Jean Taffin

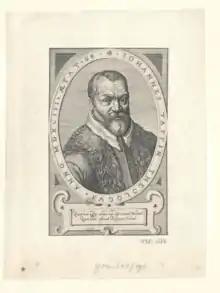

He was born in Tournai in 1528 to a noble family and travelled to Italy where he studied in Padua before returning north. From 1554 to 1557 he was librarian to Antoine Perrenot de Granvelle in Atrecht (Arras). He left Granvelle to study in Geneva under Calvin and Beza and in 1557 he became a minister in Antwerp. He had to flee the contra-reformers and travelled to Aken and on to Worms, and after receiving his doctorate in Geneva became a pastor in Metz and in 1562 he got his own church there. In 1564 he was invited to a secret conference by William the Silent to talk about a union of Protestant churches with Carolus Niellius, François Baudouin and Guy de Bres. Afterwards, he preached at the St. Walburgkerk in Antwerp. He then wrote a protest from the Wallonian Synod against Catholicism for which he was banned and fled on 17 April 1567 to Metz, but fled again due to the edict of 4 April 1569 by the King of France that banned him from preaching and which caused his church to burn. He sought refuge in Heidelberg where he became a preacher again and was sent to the Wallonian Synod in Emden in 1570 where he pleaded for unity among the Huguenots and Wallonian refugees. From 1572 to 1575 he became a travelling minister in Vlissingen, Middelburg, and Veere. He had become chaplain to William the Silent in 1574 and presided over his marriage on 15 July 1575 to Charlotte de Bourbon, in the Grote Kerk, Den Briel. On his request, he also was peacekeeper between Caspar Coolhaes and Pieter Cornelisz uyten Briel, whose arguments about the Protestant faith had reached a boiling point in 1578. After William the Silent was assassinated in 1584, Taffin followed mayor Marnix but fled north to Leiden where he presided over the Wallonian Synod from 18 to 20 September 1587. In 1588 he was called to Haarlem where he became pastor of the Waalse Kerk, Haarlem. From there he helped organize the various northern refugees of his church into Walloon Reformed church at Amsterdam, where he went to serve in 1590 and where he later died of the plague in 1602.